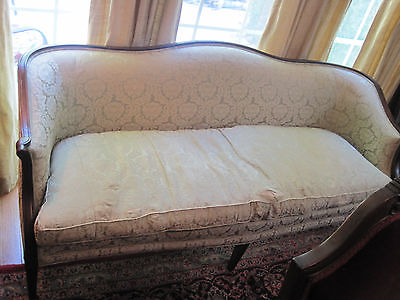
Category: sofa